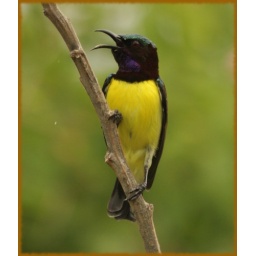
Shot this bird at camp leopard rock which is near nagarhole in Karnataka.